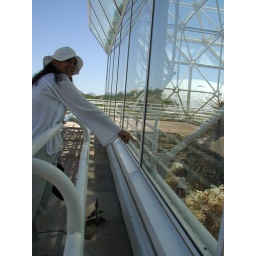
She is pointing at a water bottle left in the biosphere.